City of Oxford Tramways Company

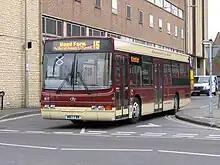
Oxford Bus Company bus in Butterwyke Place in 2008 in the livery of the former tramway

In 2006 Oxford Bus Company commemorated the tramways' 125th anniversary by painting one of its single-deck buses in the tram company's maroon and cream livery.